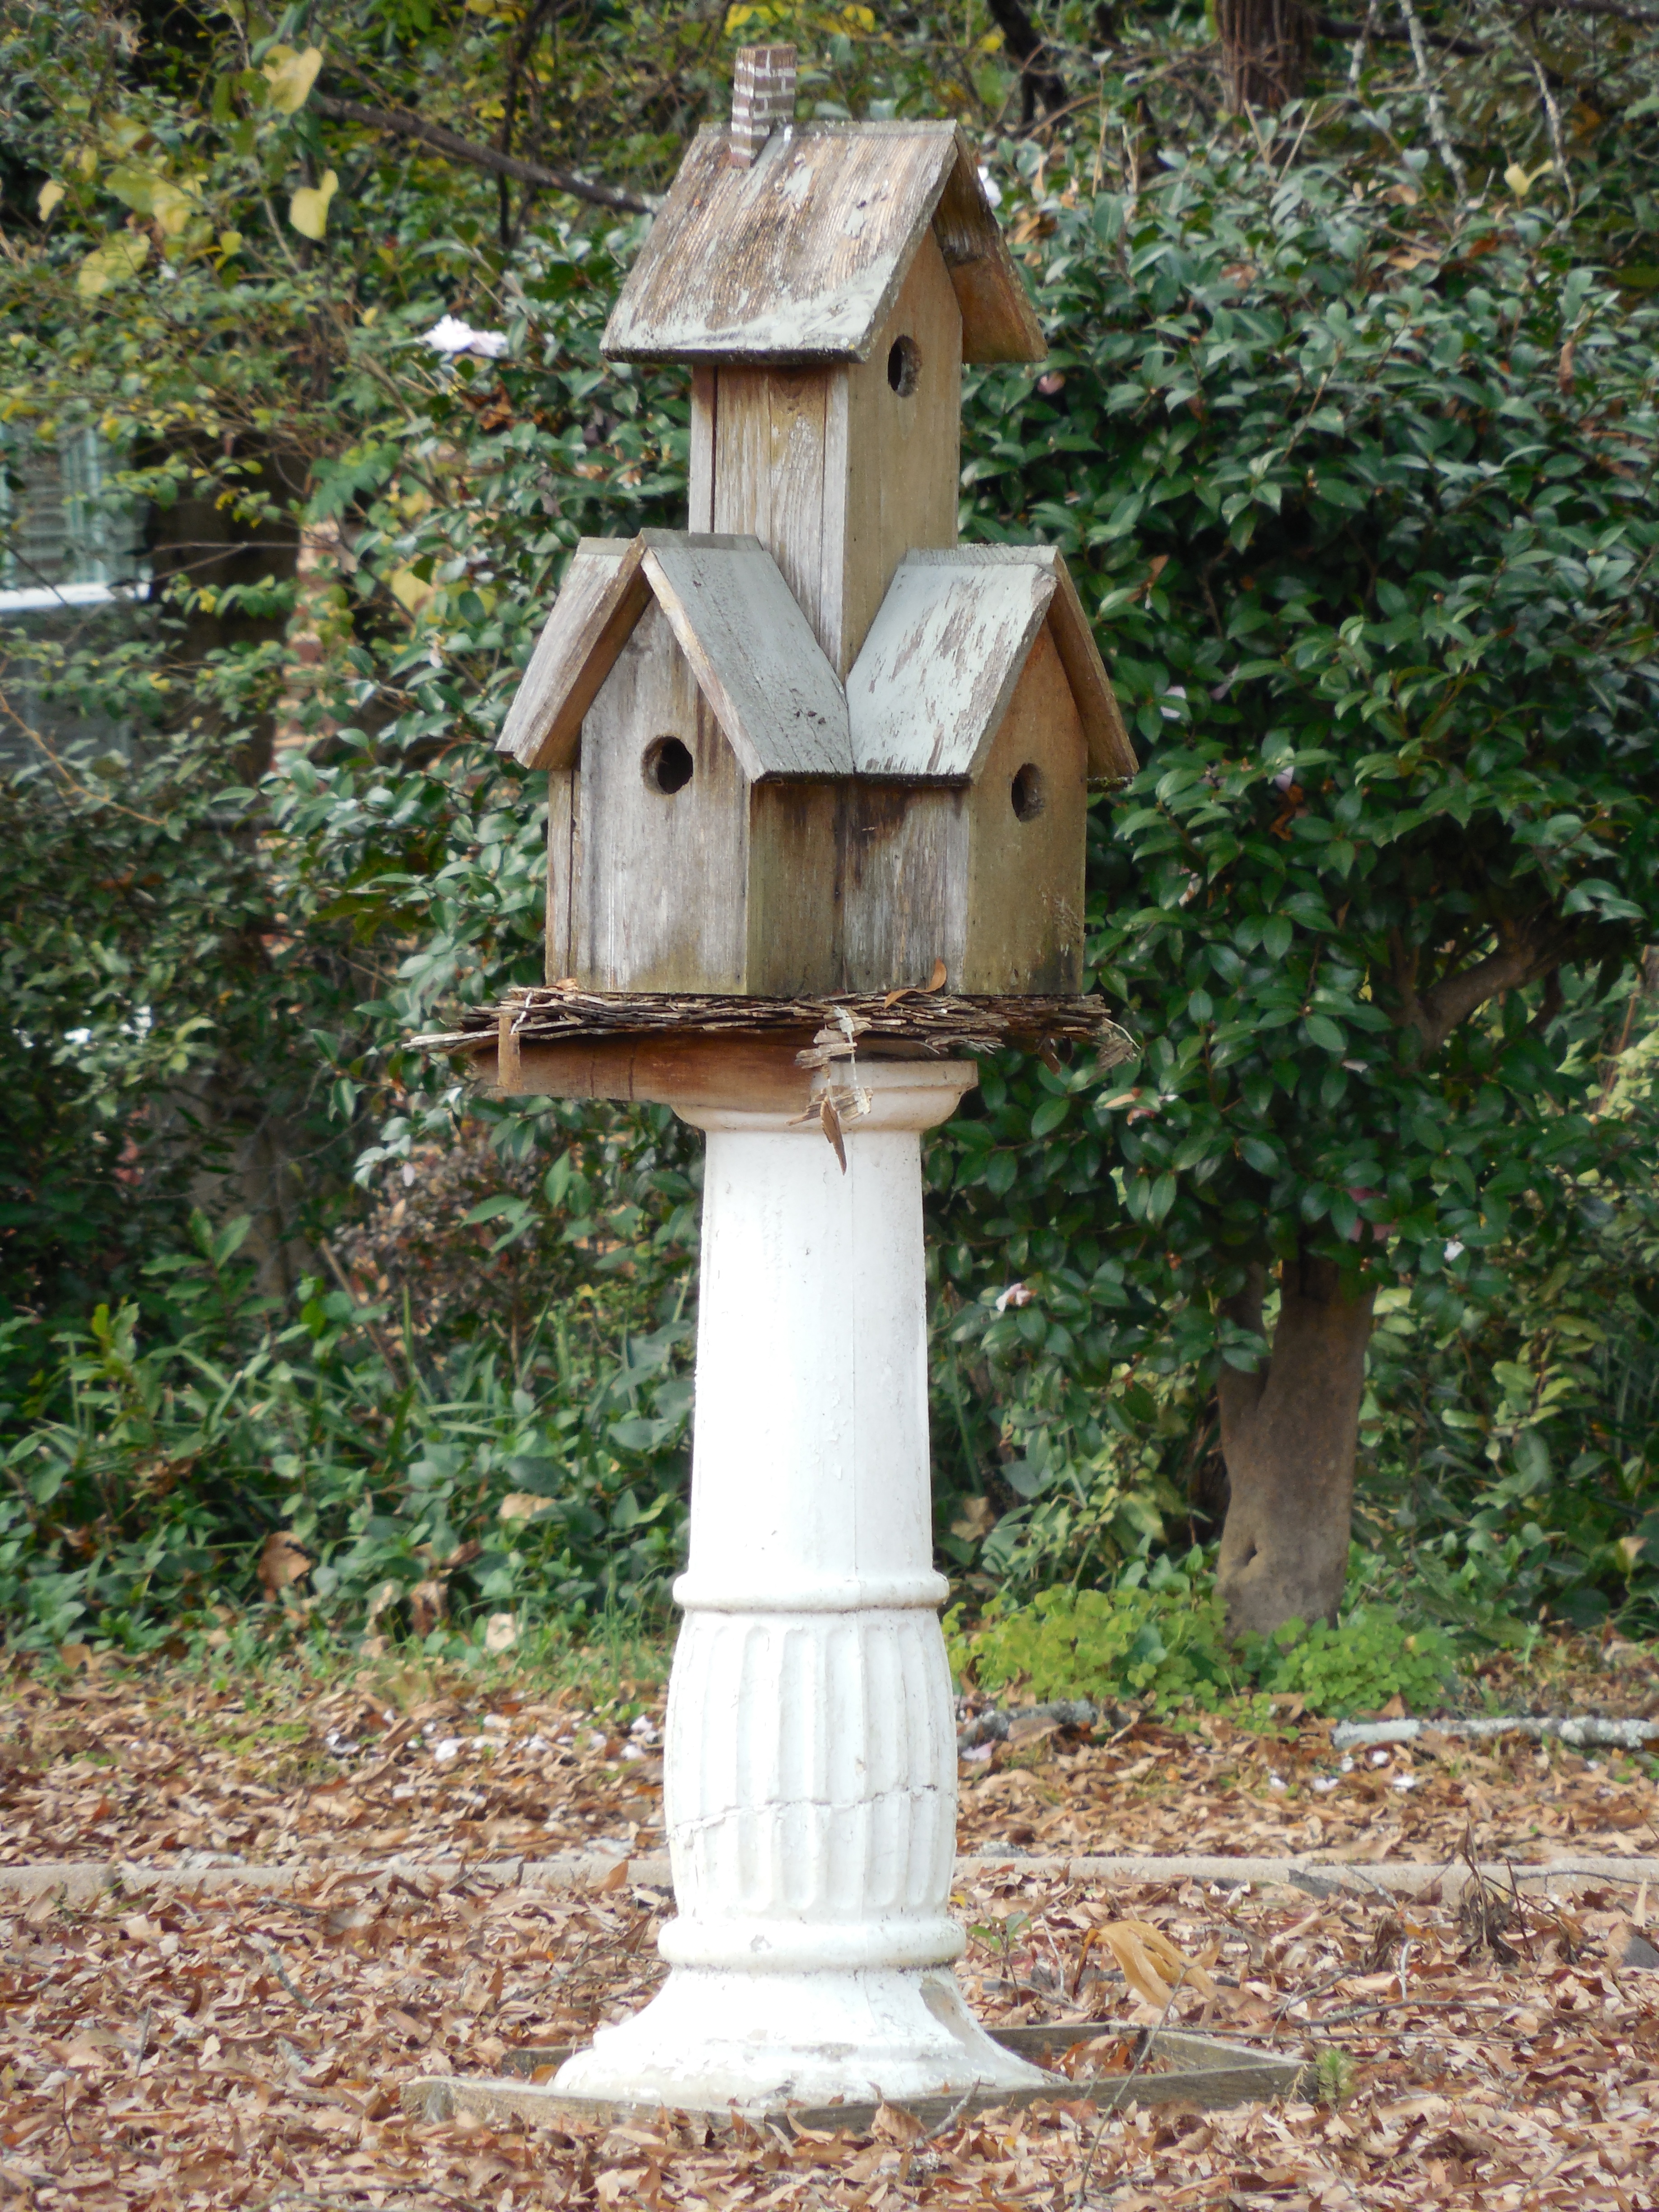
outdoor, winter, bird, wood, house, hole, roof, home, rustic, summer, wildlife, wild, natural, small, box, craft, colorful, garden, lighting, homemade, season, sculpture, shelter, wooden, seasonal, handmade, timber, nest, birdhouse, feeder, bird feeder, nest box, outdoor structure